1033

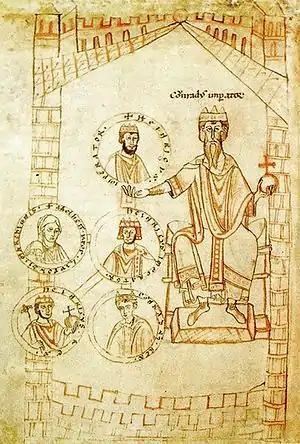
Emperor Conrad II (right) on his throne.

Year 1033 (MXXXIII) was a common year starting on Monday (the wikilink will display the full calendar) of the Julian calendar.